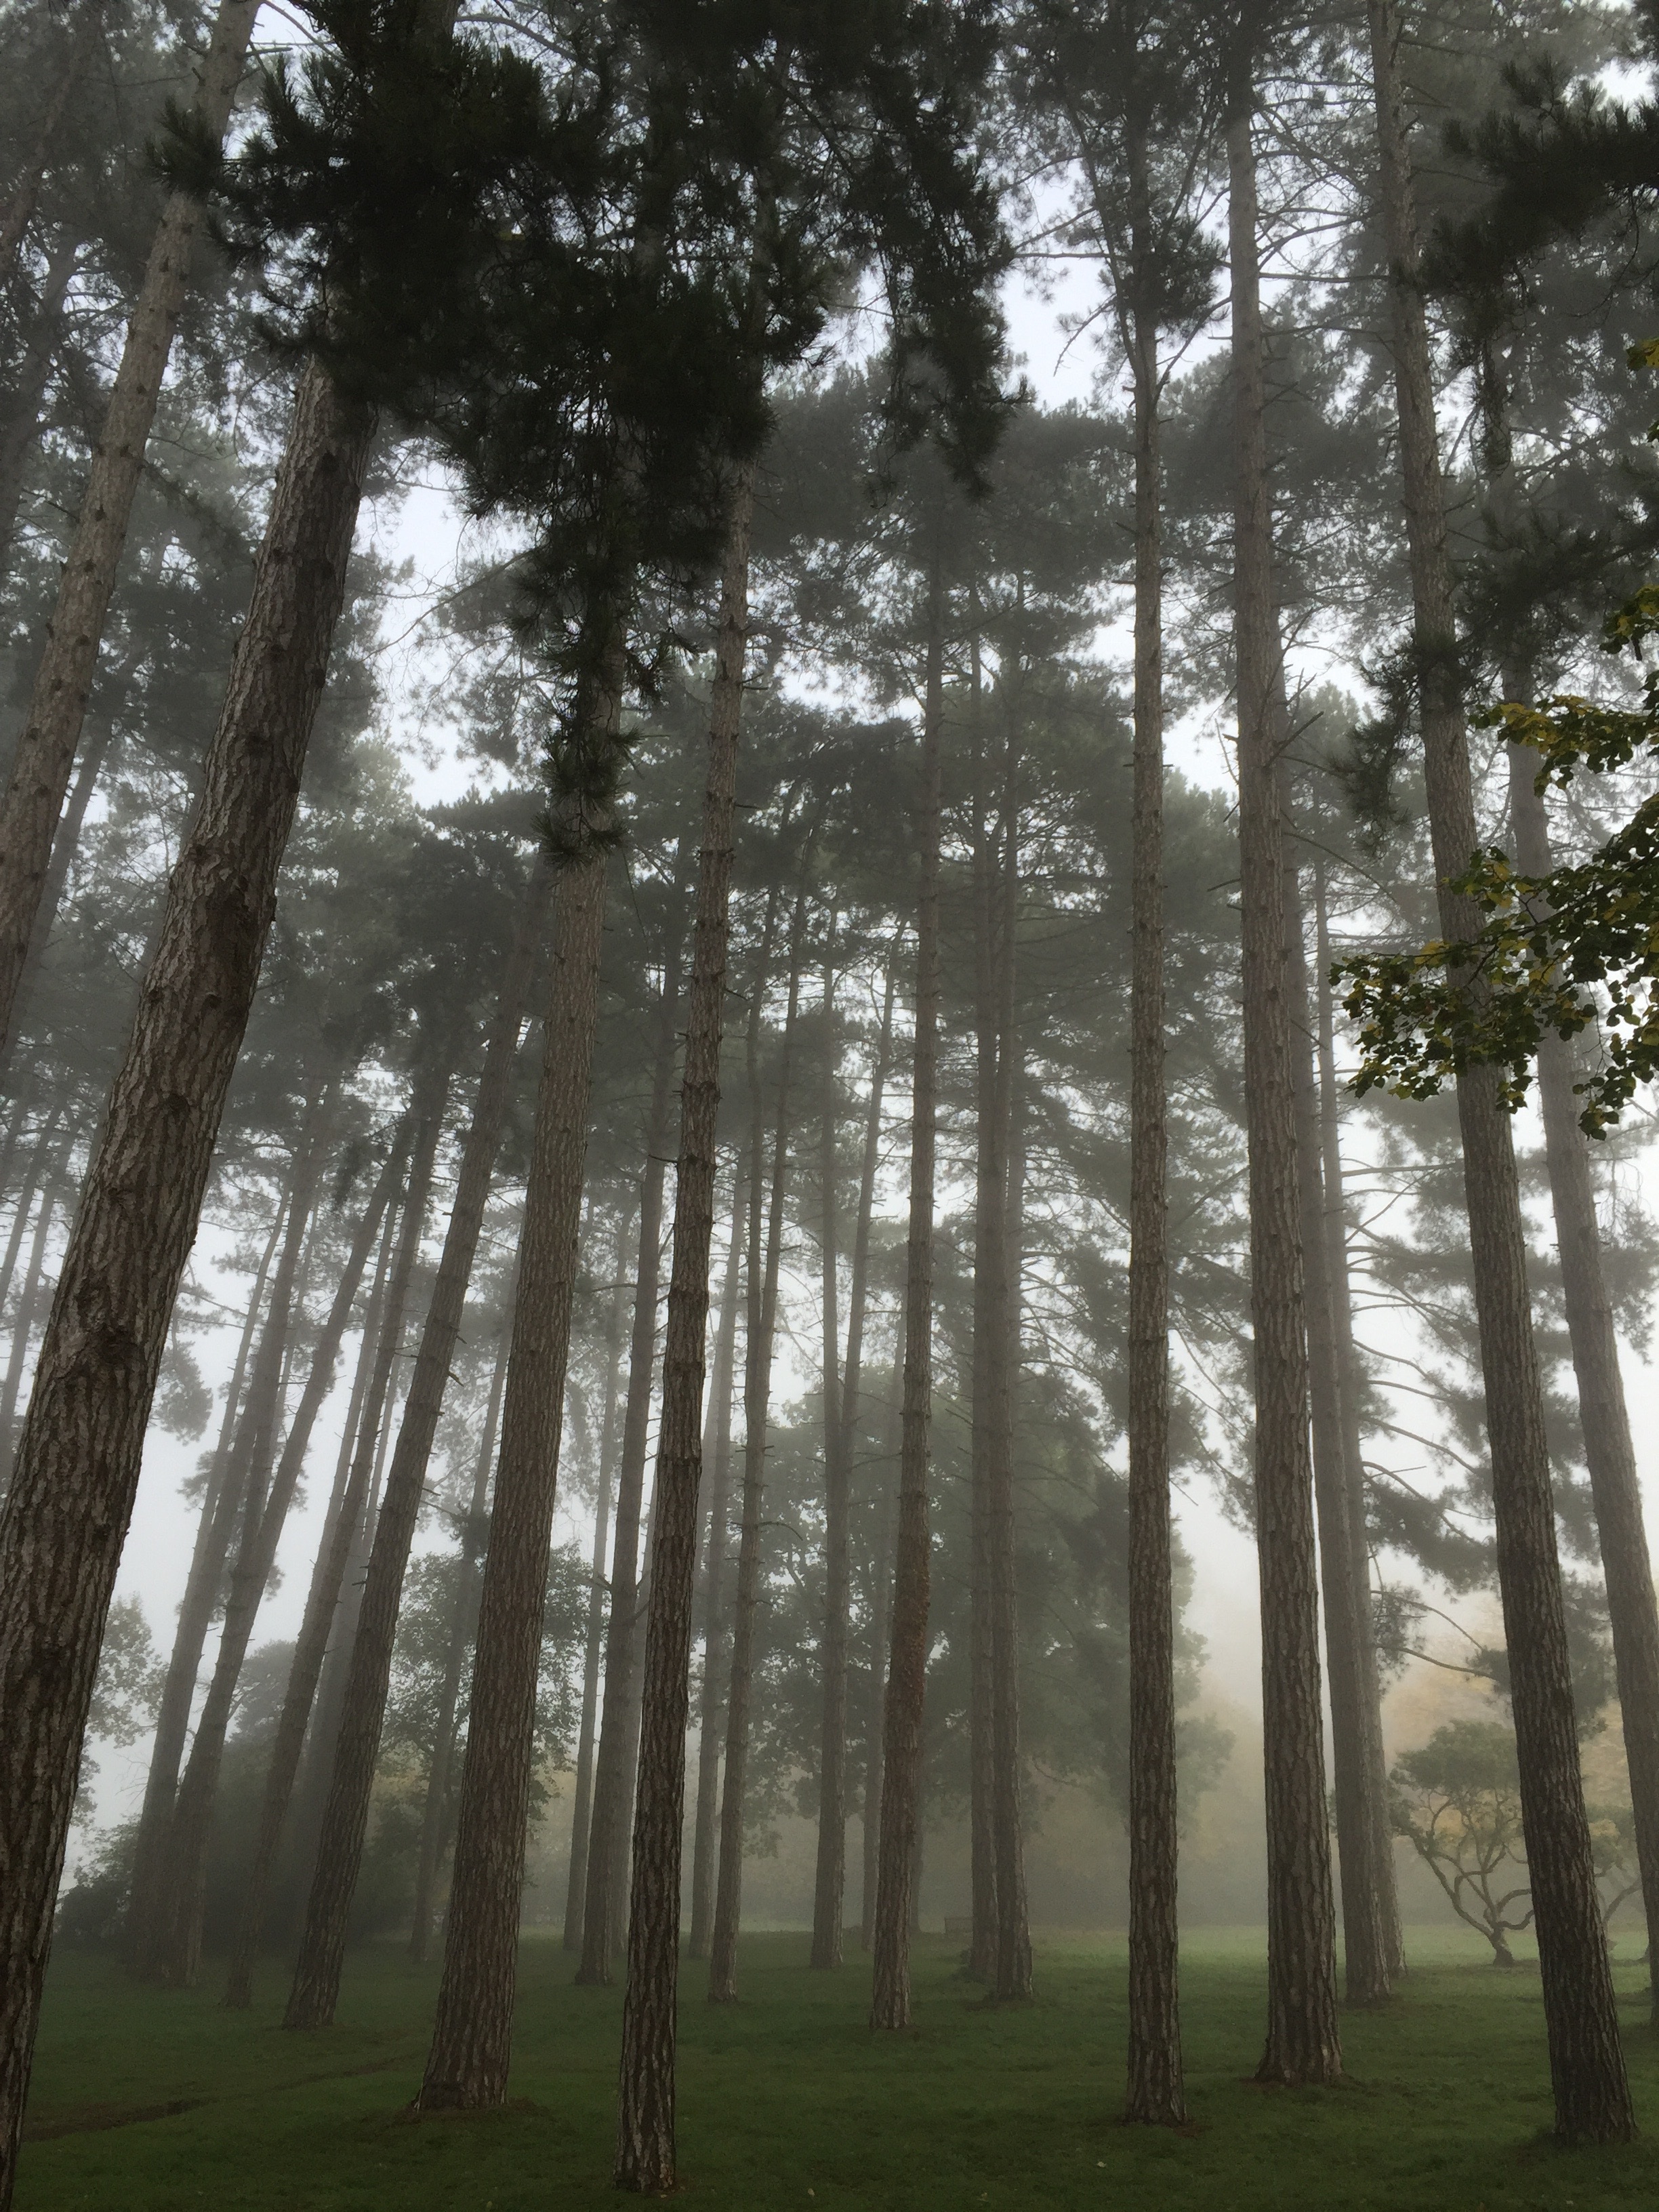
tree, nature, forest, grass, wilderness, branch, plant, fog, mist, meadow, sunlight, morning, leaf, season, grove, woodland, habitat, ecosystem, biome, natural environment, geographical feature, atmospheric phenomenon, woody plant, temperate coniferous forest